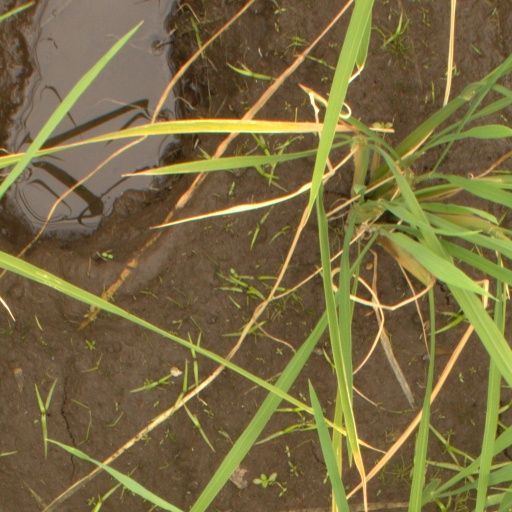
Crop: rice